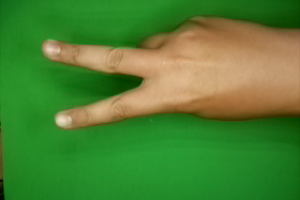
Label: scissors